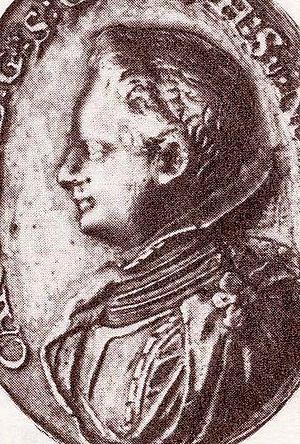
Les titres francophones de « prince héritier » ou « princesse héritière de Suède » correspondent en Suède à ceux de kronprins pour les princes et kronprinsessa pour les princesses.